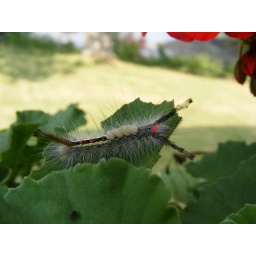
WHAT A WORM! On a plant beside the table where I was eating...